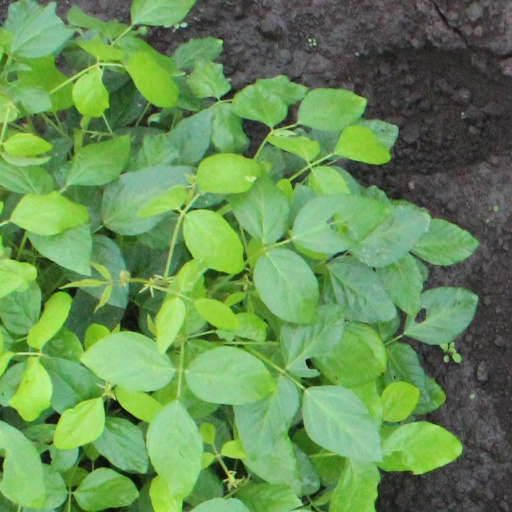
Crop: soybean